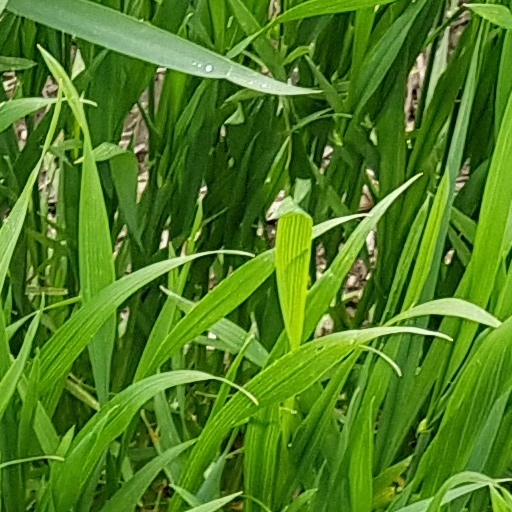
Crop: wheat